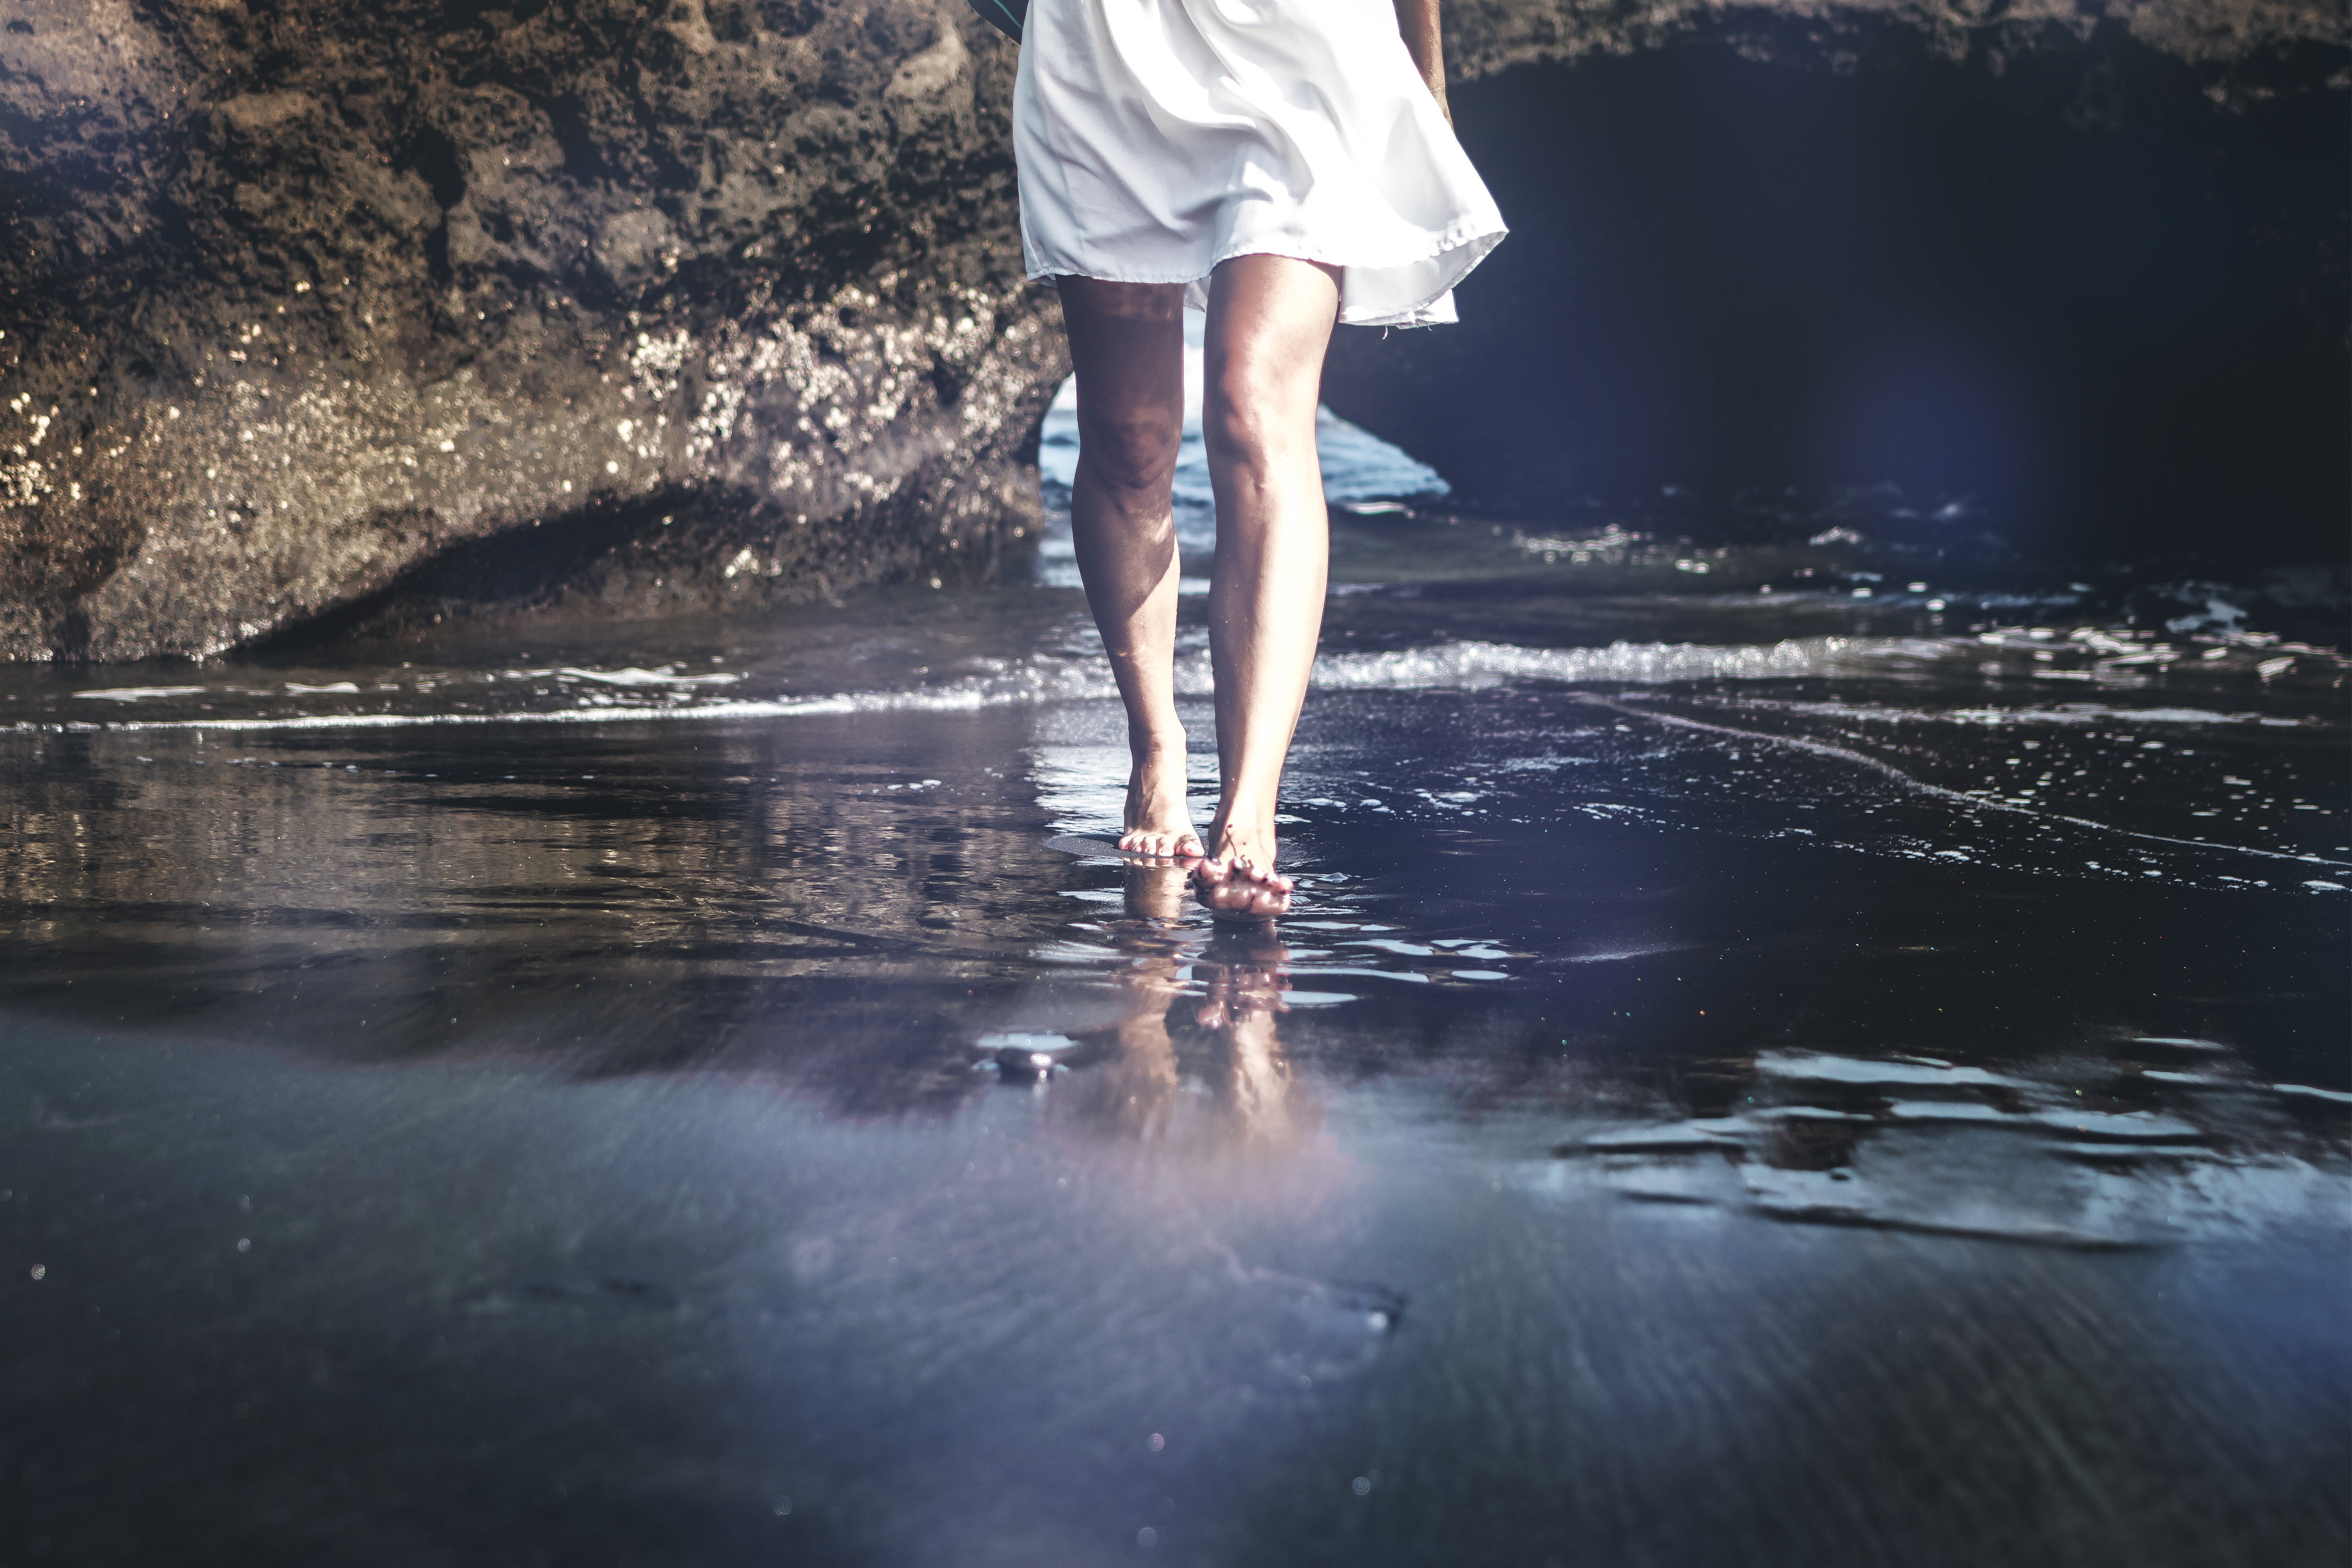
water, reflection, photography, atmosphere, sky, girl, sunlight, darkness, freezing